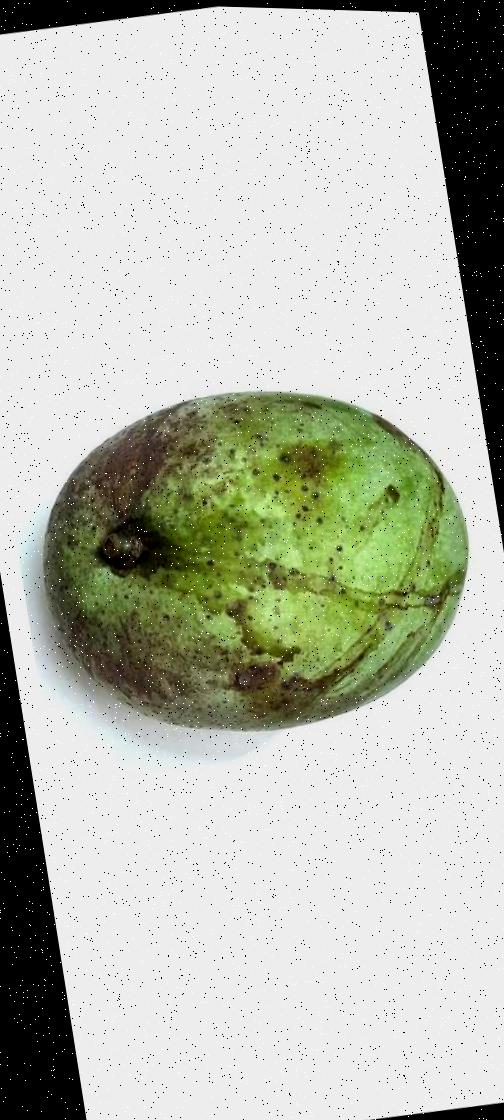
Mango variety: Fazli Shurmai